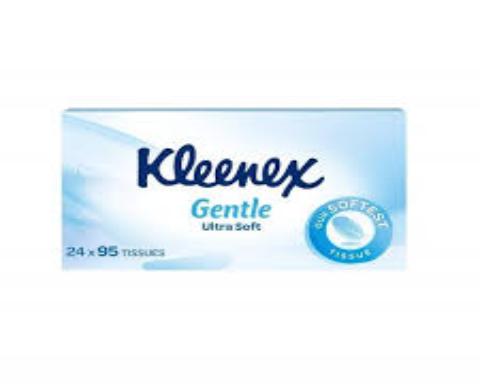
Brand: kleenex
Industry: Necessities